BYU Cougars football

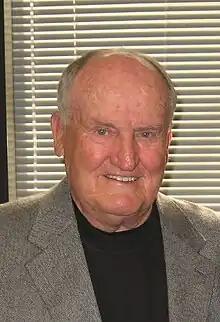
Coach LaVell Edwards

In 1972, assistant coach LaVell Edwards was promoted to head coach, succeeding Hudspeth. Edwards and his staff installed a drop-back passing game considered to be an early implementation of the West Coast offense, resulting in Cougar Pete Van Valkenburg as the nation's leading rusher for that year. The following year, the Cougars struggled to a 5–6 finish, but this would be Edwards' only losing season during his run as BYU coach over the next three decades. In fact, the Cougars won the conference championship every year except one from 1974 to 1985, including the national championship in 1984. However, the Cougars lost their first four bowl games. Their first post-season win came in the 1980 Holiday Bowl, which has become known as the "Miracle Bowl" since BYU was trailing SMU 45–25 with four minutes left in the game and then came back to win. BYU would win its 1981, 1983, and 1984 bowl games as well; and it earned the nickname "Quarterback U" for consistently producing All-American quarterbacks, which included Gifford Nielsen, Marc Wilson, Jim McMahon and Steve Young. During this period, Young finished second for the Heisman Trophy in 1983 and McMahon finished third for the trophy in 1981.